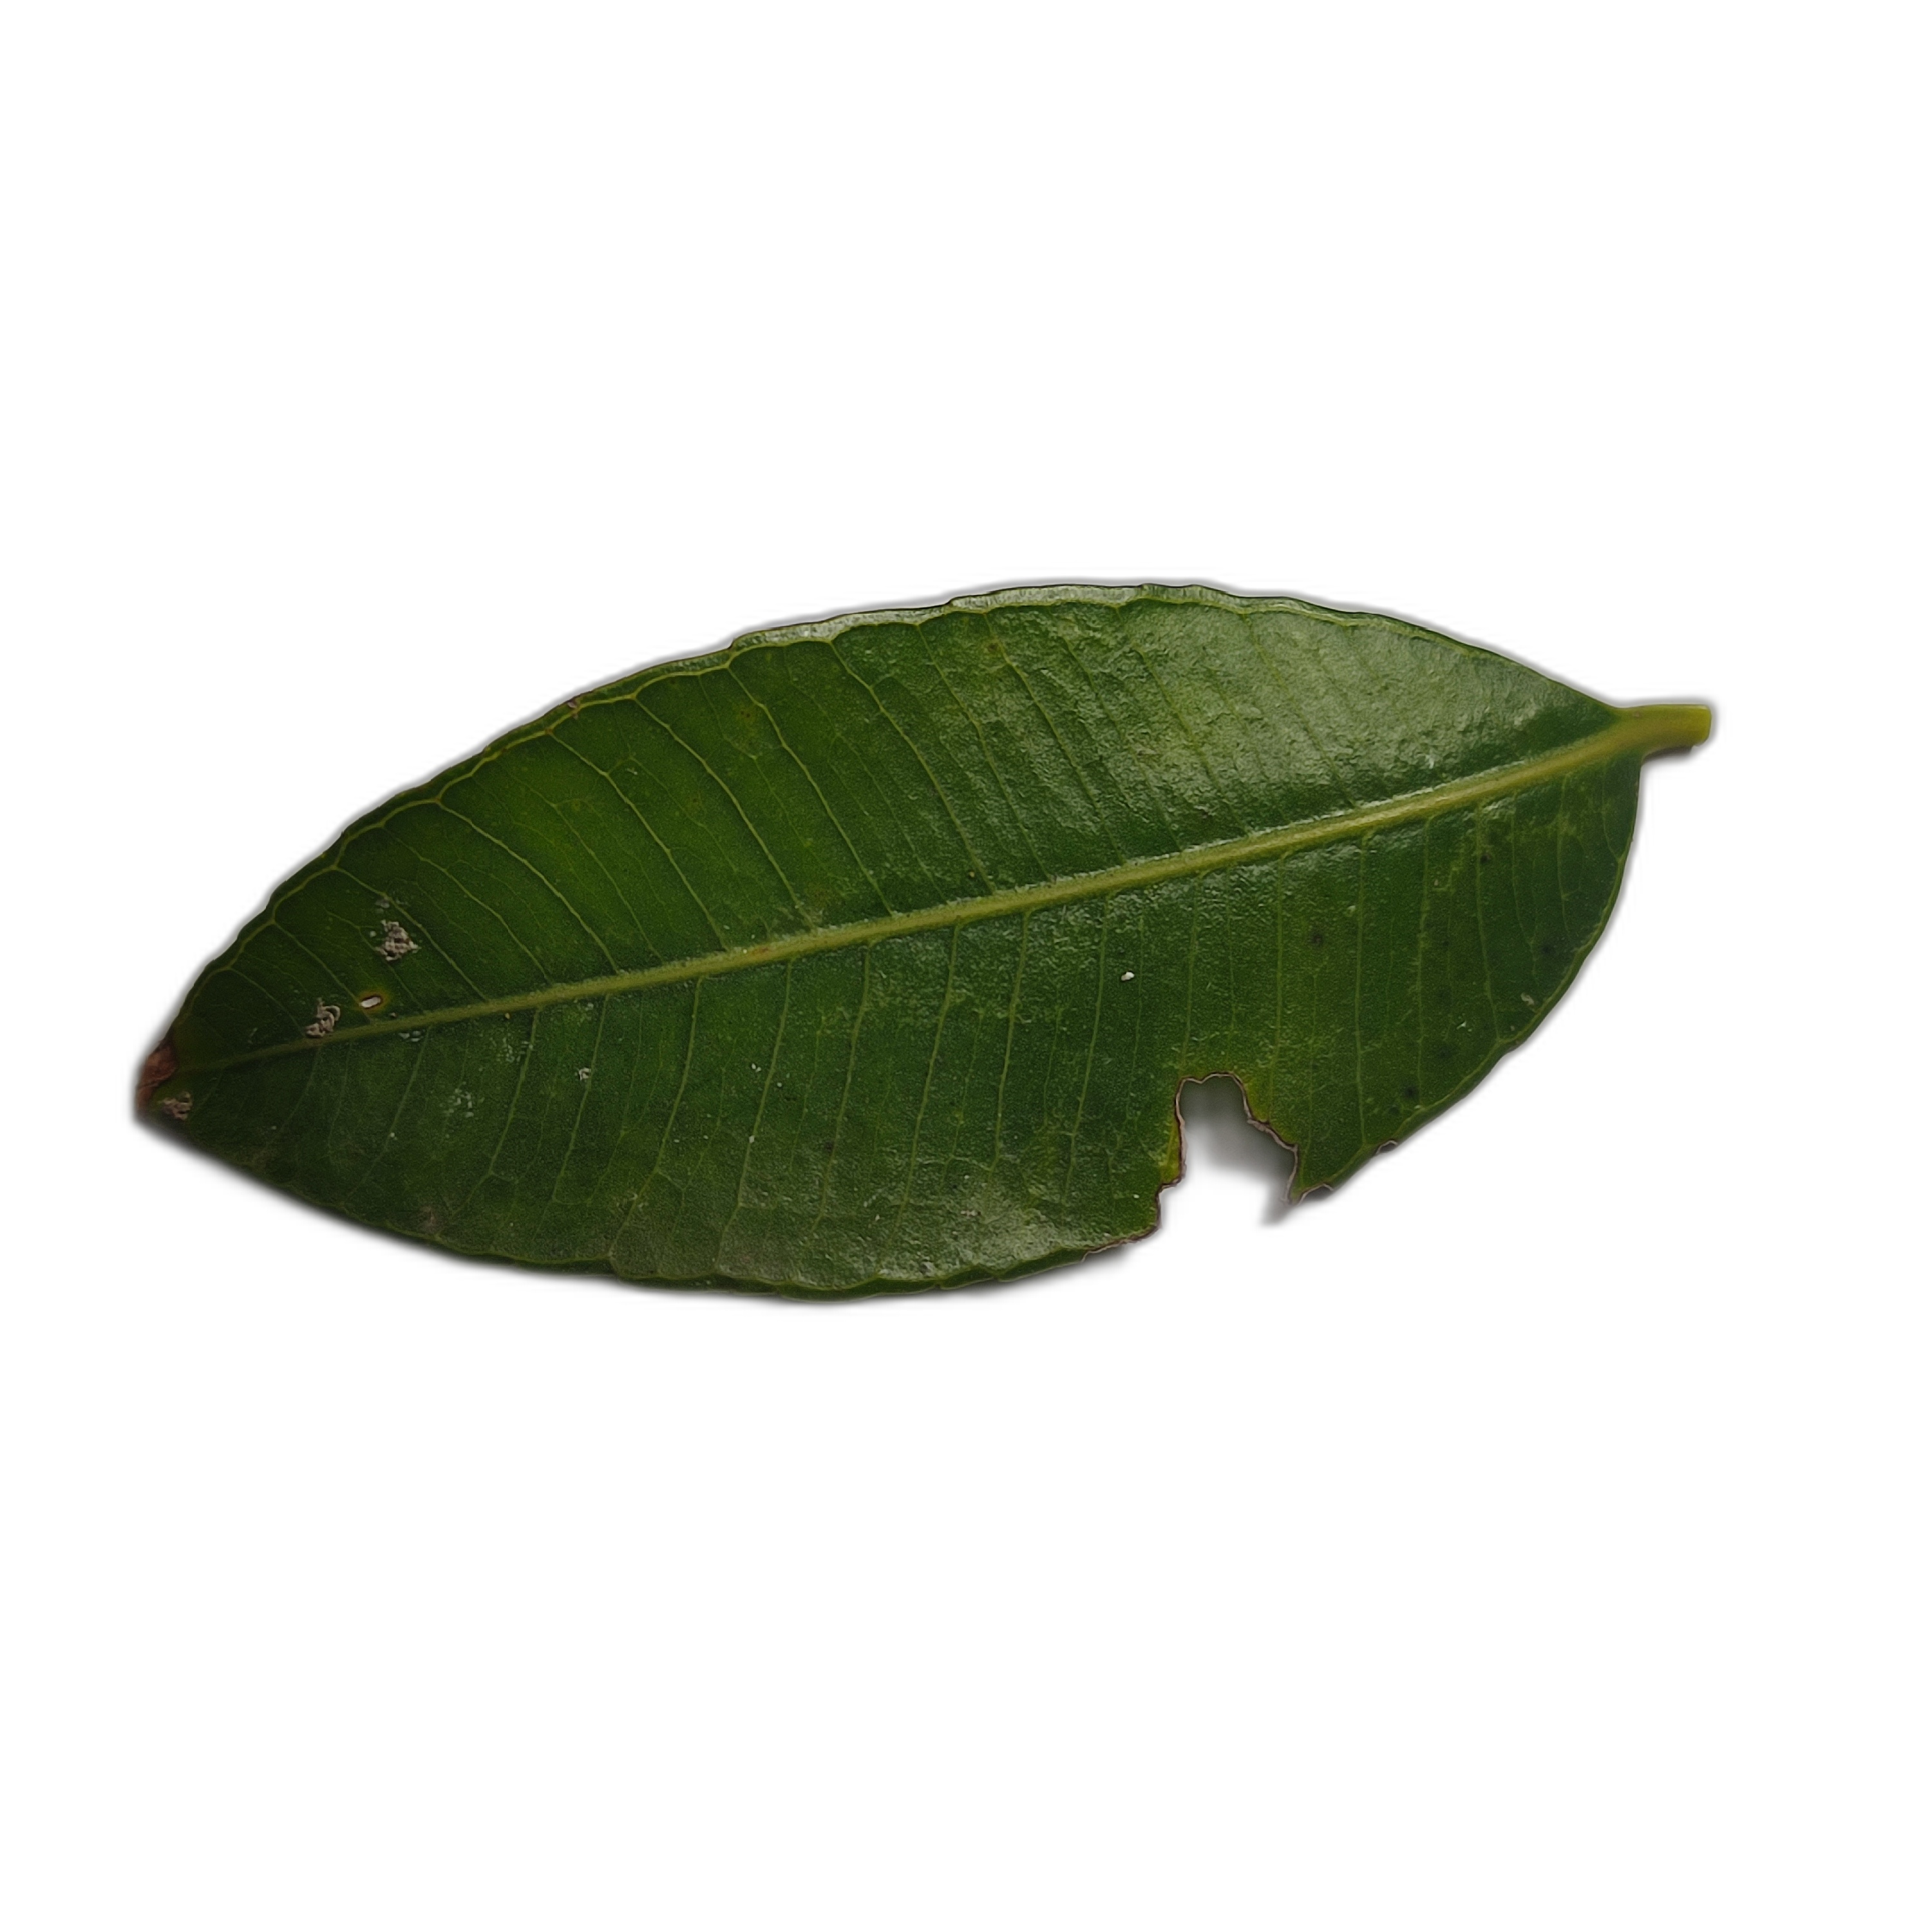
Label: not_healthy